New Faces (film)

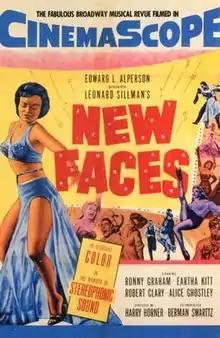

New Faces is a 1954 American film adaptation of the musical revue "New Faces of 1952" directed by Harry Horner with sketches directed by John Beal. Filmed in Cinemascope and Eastmancolor it was released by 20th Century Fox on March 6, 1954.